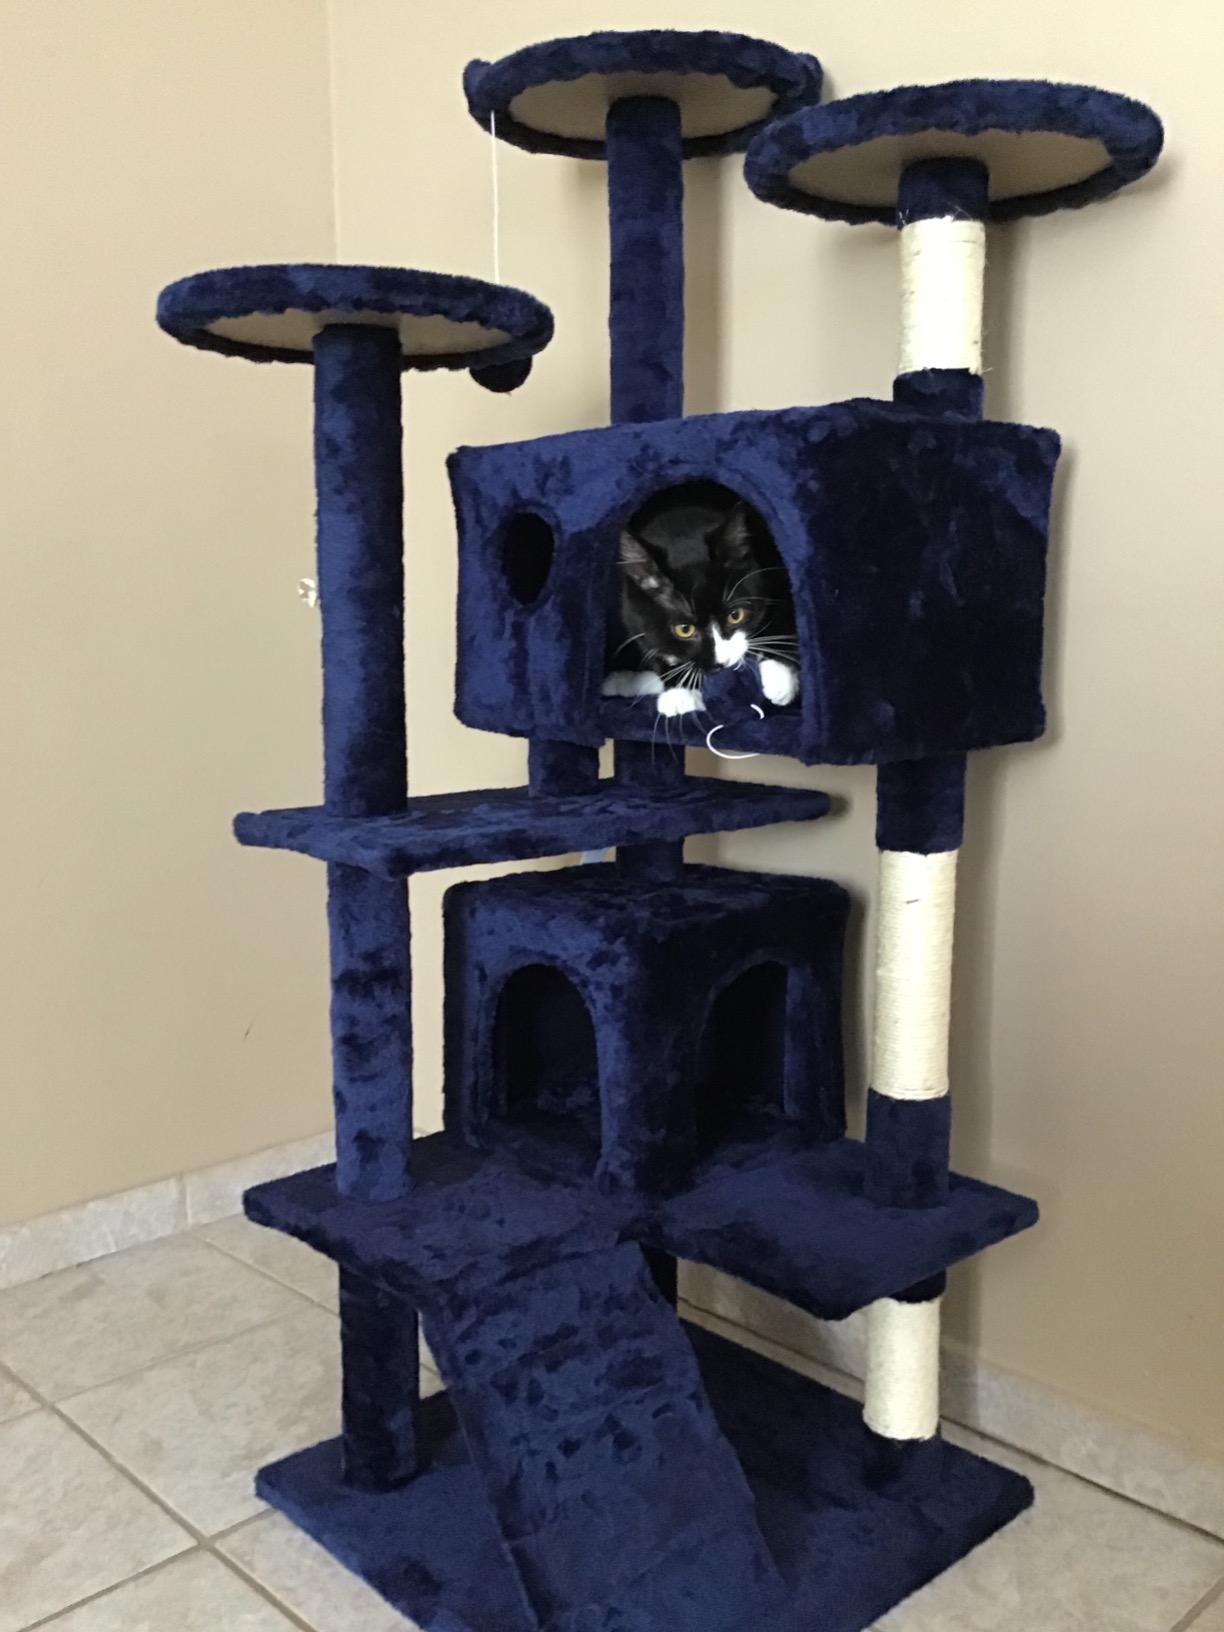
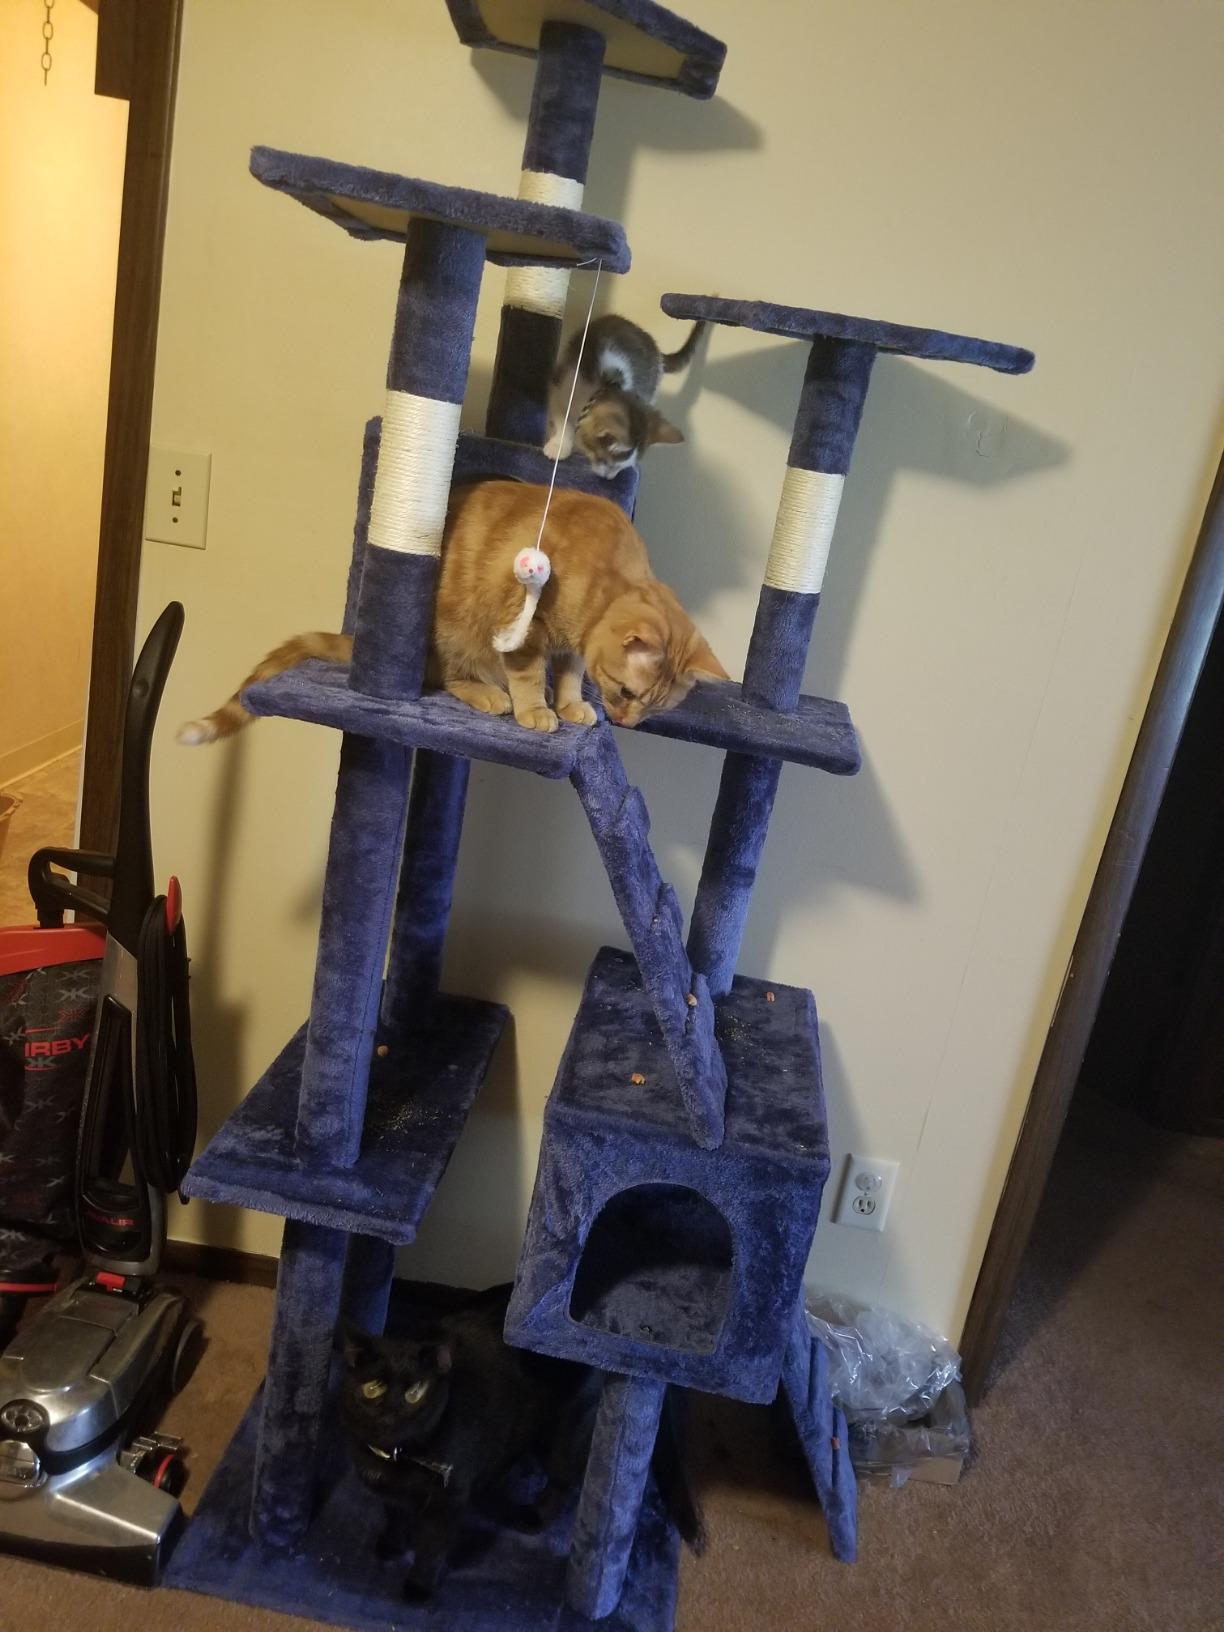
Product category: items_cat tree
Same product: no